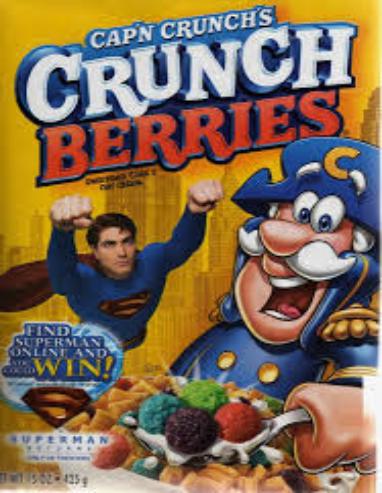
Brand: Cap'n Crunch
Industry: Food